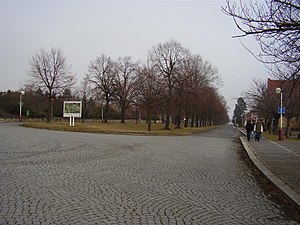
Lidice
Lidice er en landsby nordvest for Prag. Byen er først nævnt i 1318, hvor hovederhvervet var minedrift.